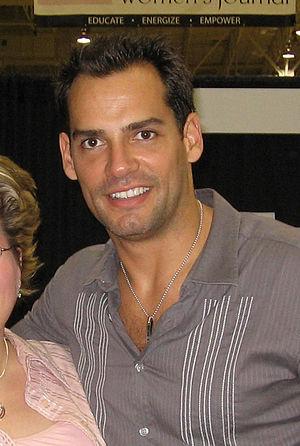
Cristian de la Fuente Sabarots, est un mannequin, acteur et animateur de télévision chilien-américain.
La sixième saison de Dancing with the Stars, émission américaine de télé réalité musicale, commencée le 17 mars 2008 sur le réseau ABC, animée par Tom Bergeron et Samantha Harris, oppose douze couples formés d'une star et d'un danseur professionnel.
Devious Maids est une série télévisée américaine en 49 épisodes de 42 minutes, créée par Marc Cherry et diffusée entre le 23 juin 2013 et le 8 août 2016 sur la chaîne Lifetime et en simultané sur la chaîne Lifetime Canada au Canada.